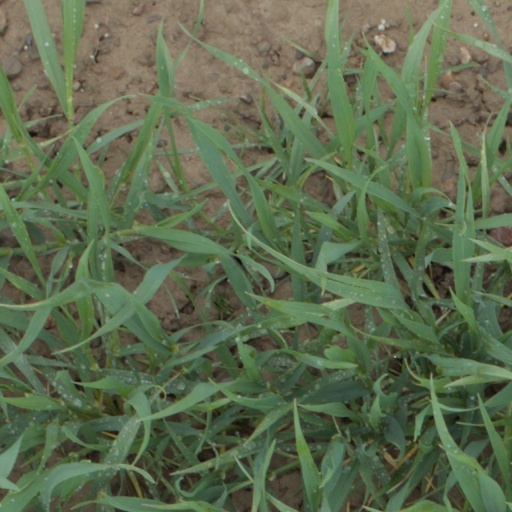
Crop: wheat